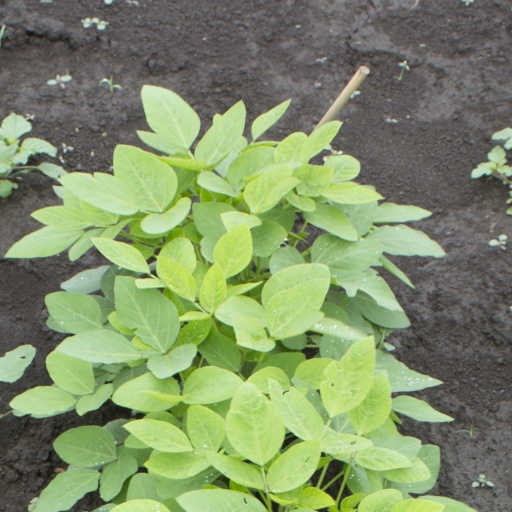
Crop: soybean